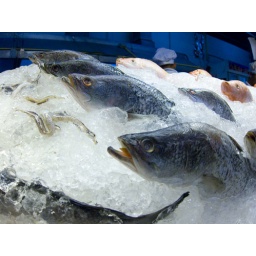
fish heads at a night market in chiang mai